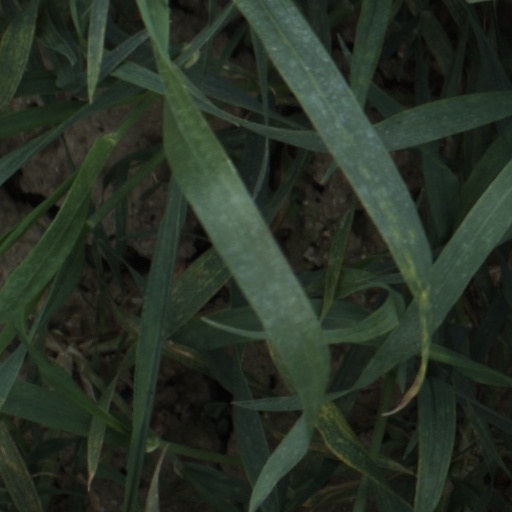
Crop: wheat